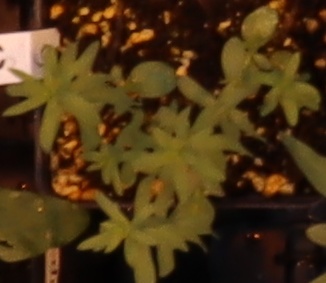
Label: Flax